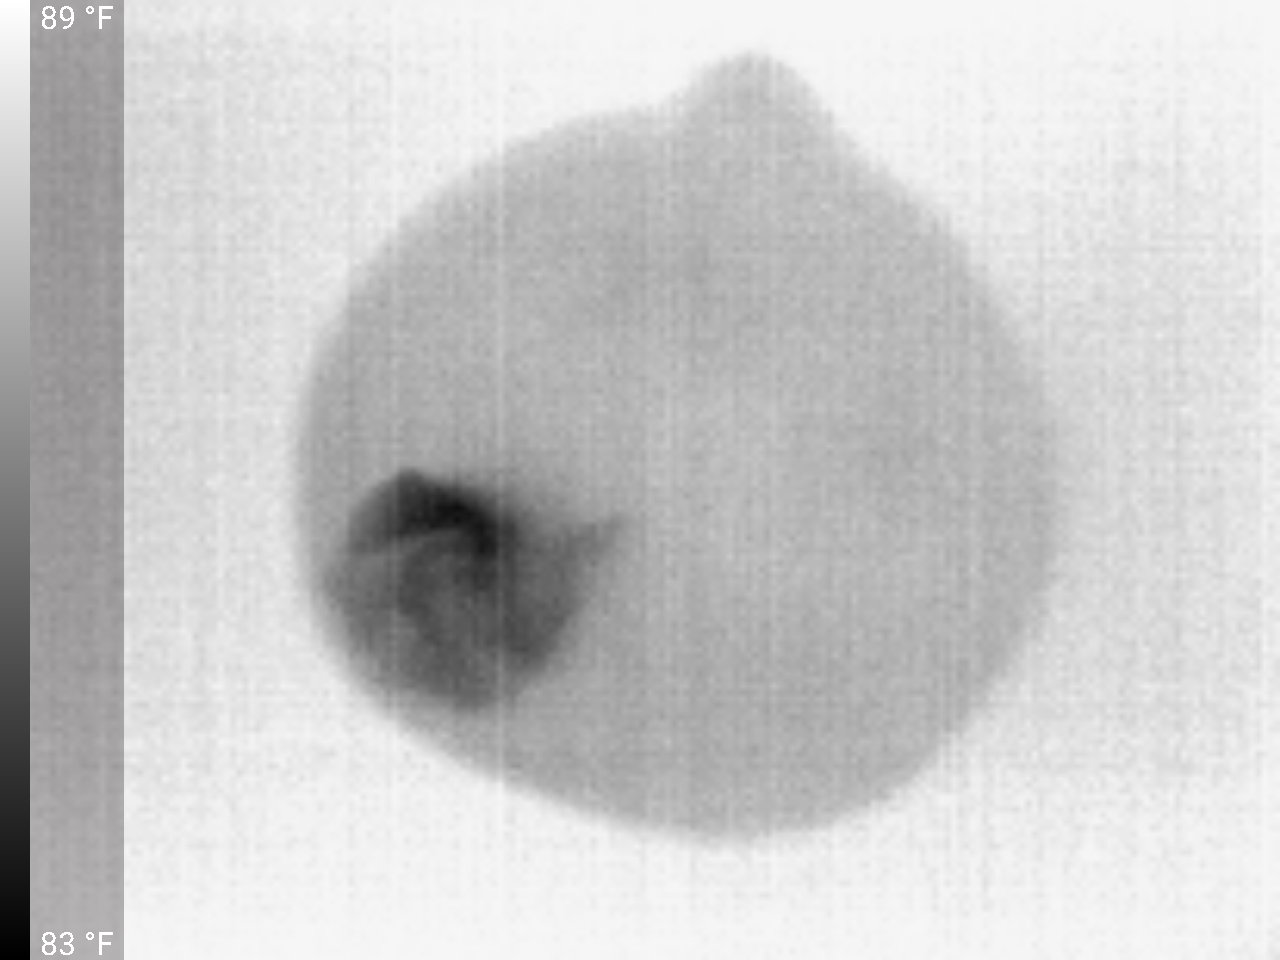
Label: No Defect